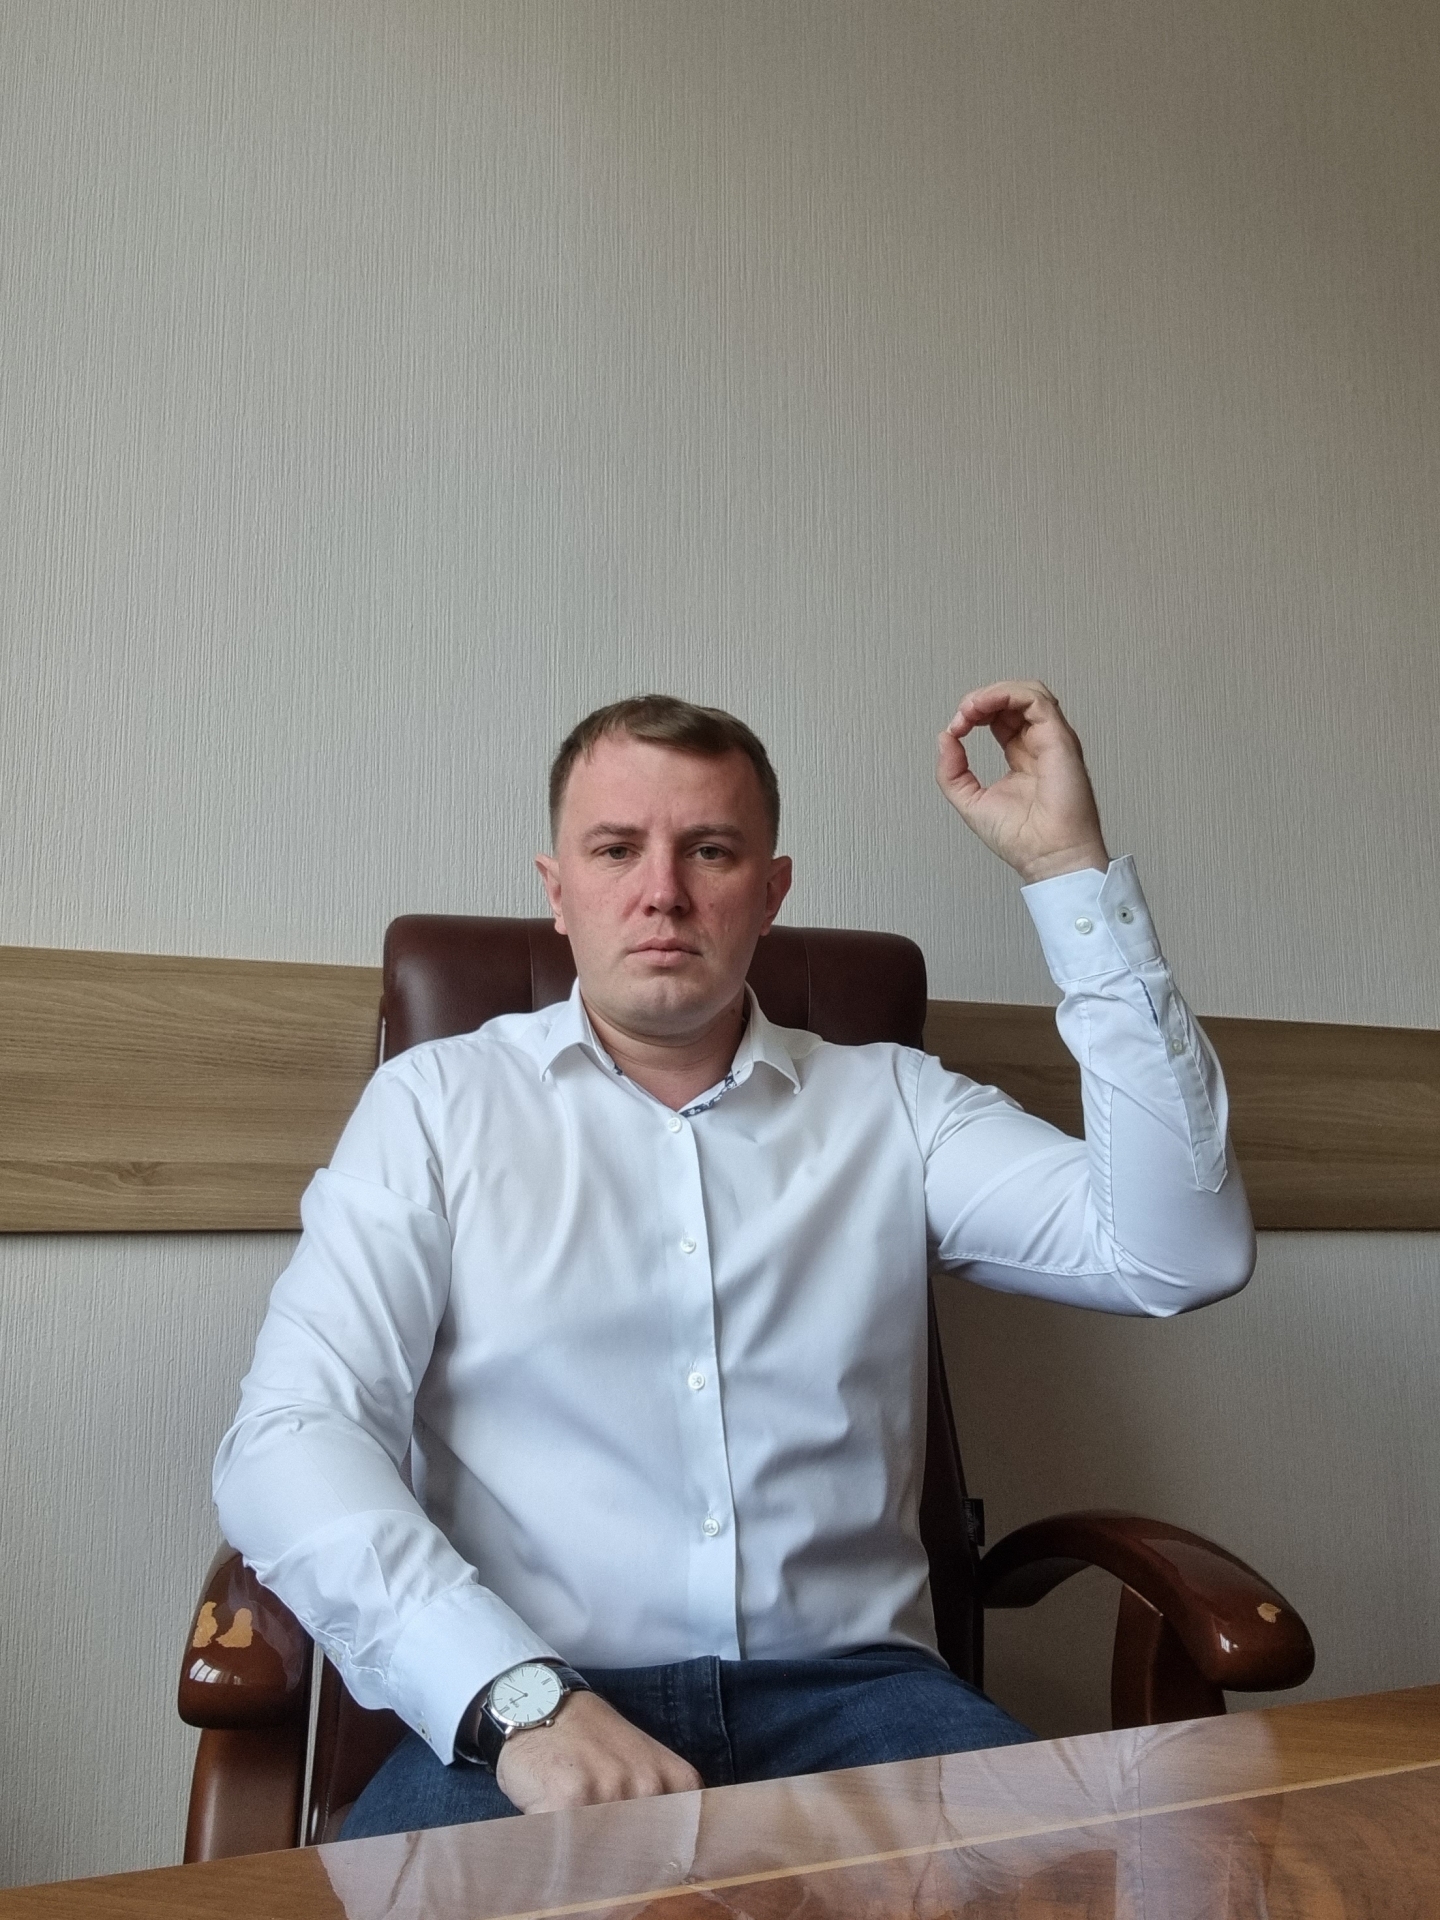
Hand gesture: grip